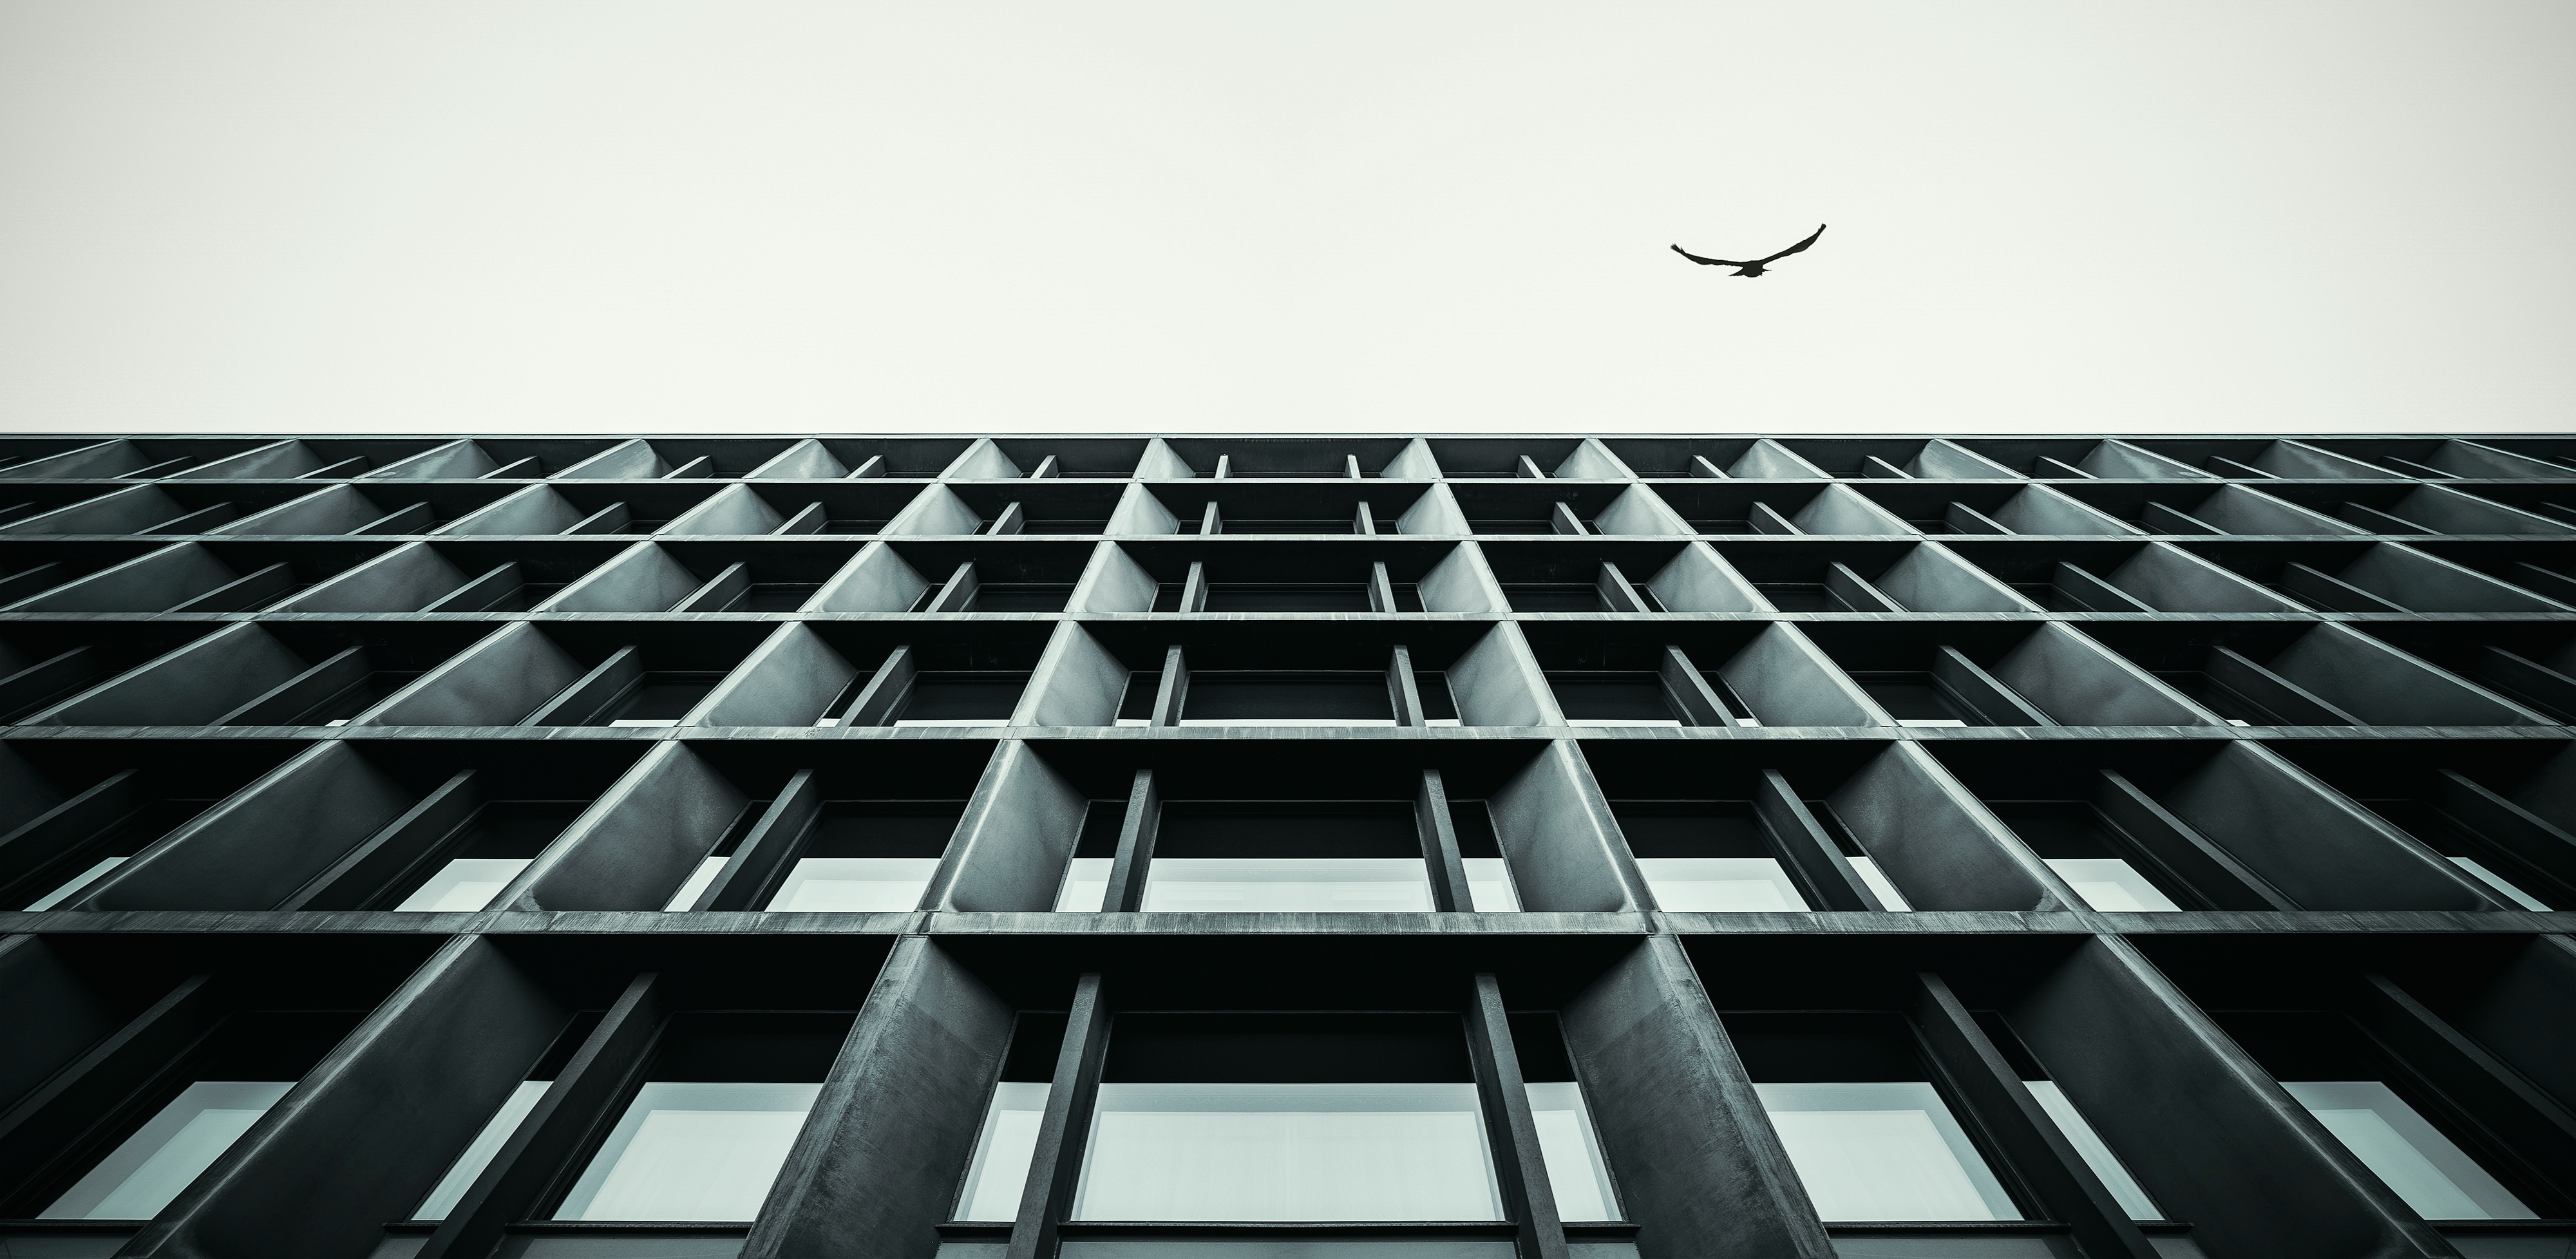
light, black and white, architecture, white, roof, skyscraper, ceiling, line, reflection, facade, black, monochrome, design, symmetry, shape, daylighting, monochrome photography